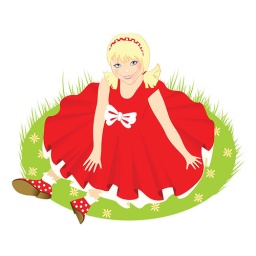
Child in red dress